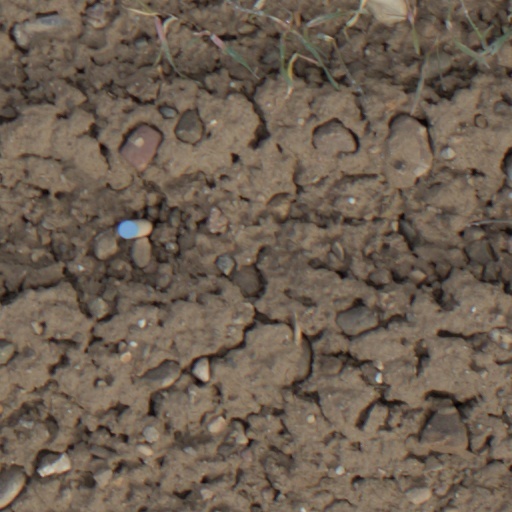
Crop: wheat